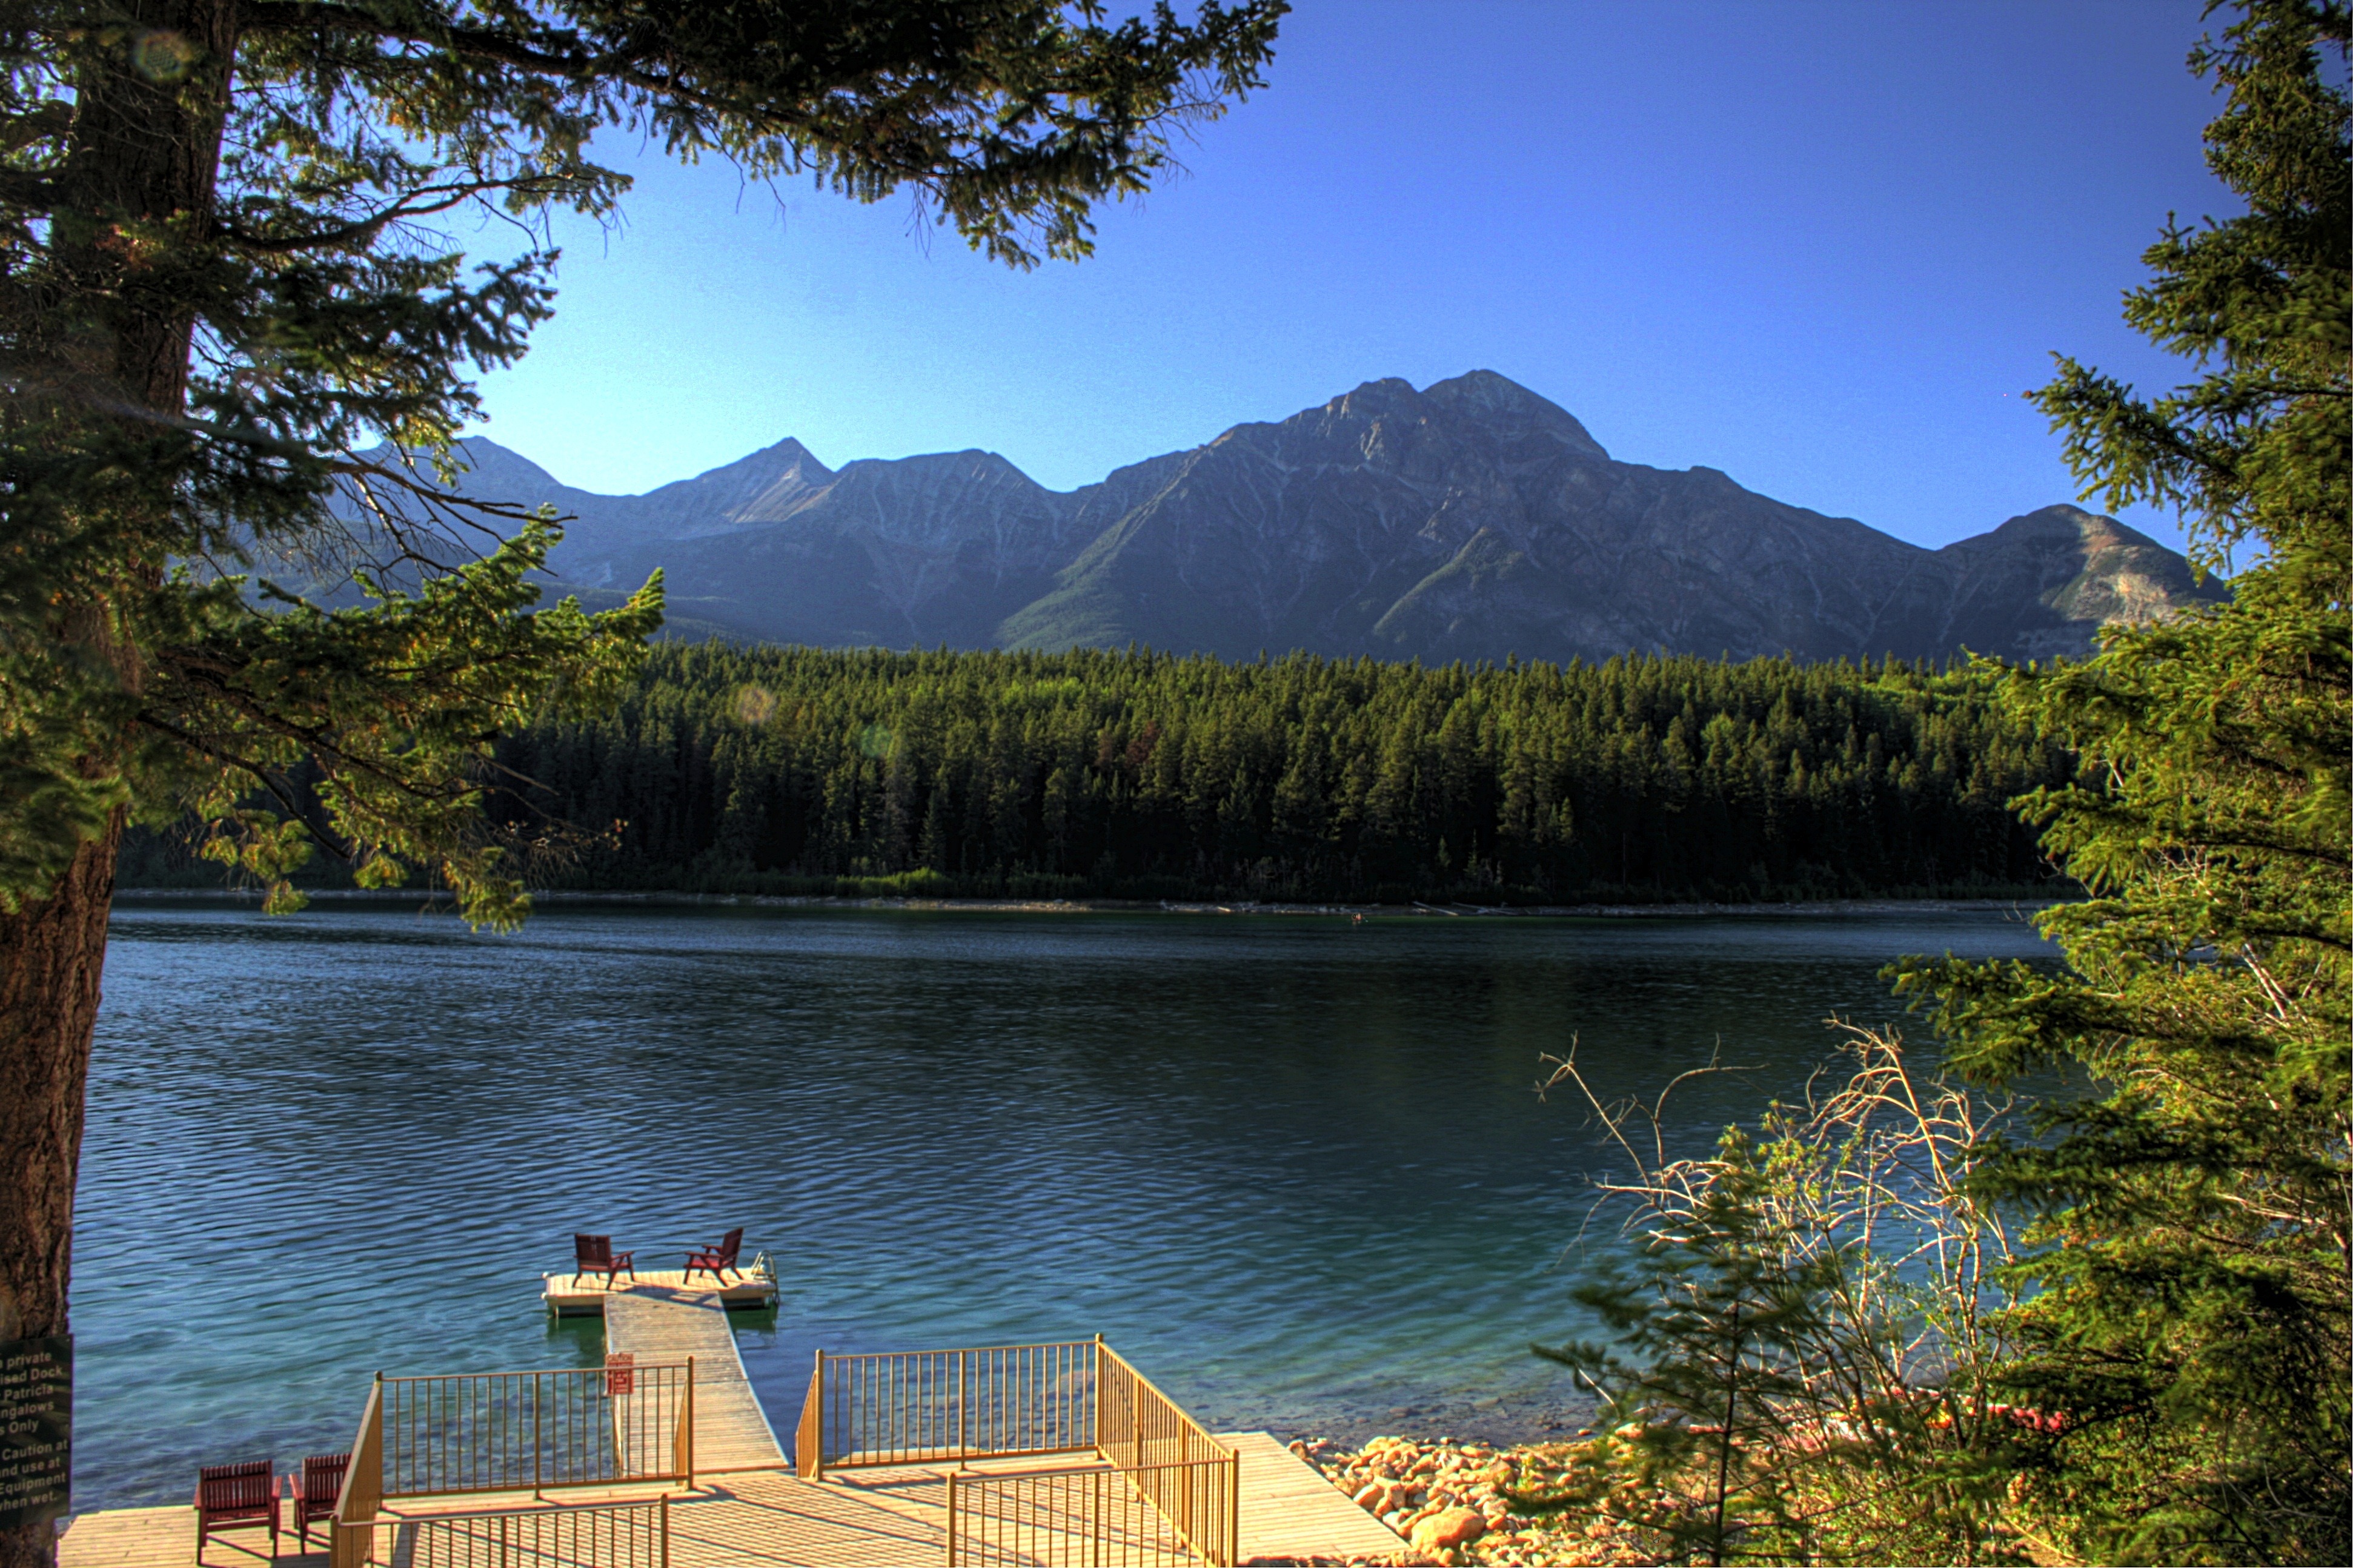
landscape, tree, water, nature, forest, wilderness, mountain, deck, lake, pier, mountain range, summer, spring, reflection, scenic, autumn, reservoir, body of water, trees, woods, outside, mountains, canada, alberta, loch, mountainous landforms